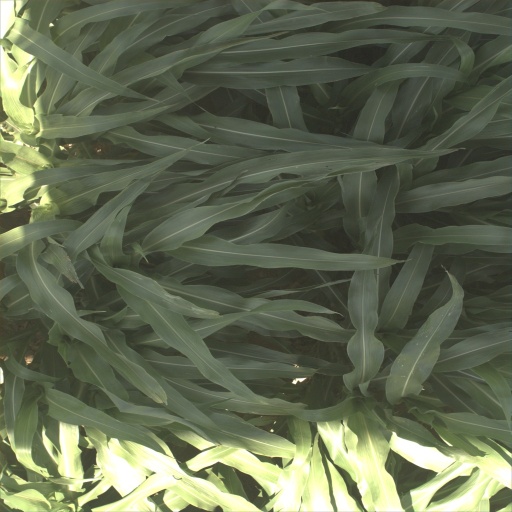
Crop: sorghum